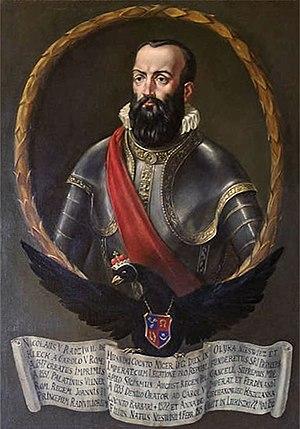
Mikołaj Krzysztof Radziwiłł armoiries Trąby dit Le Noir en raison de la couleur de ses cheveux, né le 4 février 1515 à Nieśwież et mort le 28 mai 1565 à Vilnius, est un grand chancelier de Lituanie, voïvode de Vilnius et grand hetman de Lituanie. Une grande figure de la Reforme polonaise, il soutient d'abord les calvinistes puis la petite église polonaise. La première Bible en polonais dite la Bible de Brest est publiée à son instigation et à ses frais en 1563. Fondateur de la puissance de la maison Radziwiłł.